Soe Moe Thu

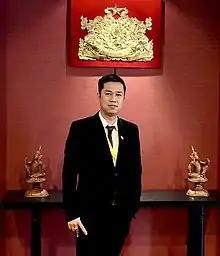
Soe Moe Thu in 2019

Soe Moe Thu (born 7 August 1984) is a Burmese politician and medical doctor who currently serves as a member of parliament in the House of Representatives for Myaungmya Township constituency. He is the former head of Youth-wing of the National League for Democracy.